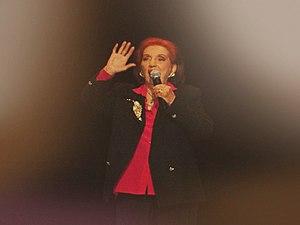
Gloria Lasso en gala sur la scène du casino de Contrexéville (88) France le 25 avril 2003Español: Gloria Lasso en la escena del casino Contrexéville (88) Francia 25 de abril 2003
Rosa Vicenta Montserrat Coscolin Figueras dite Gloria Lasso est une chanteuse espagnole, française et mexicaine connue en Europe et en Amérique latine. Les ventes de ses disques dans le monde sont estimées à 80 millions d'albums.